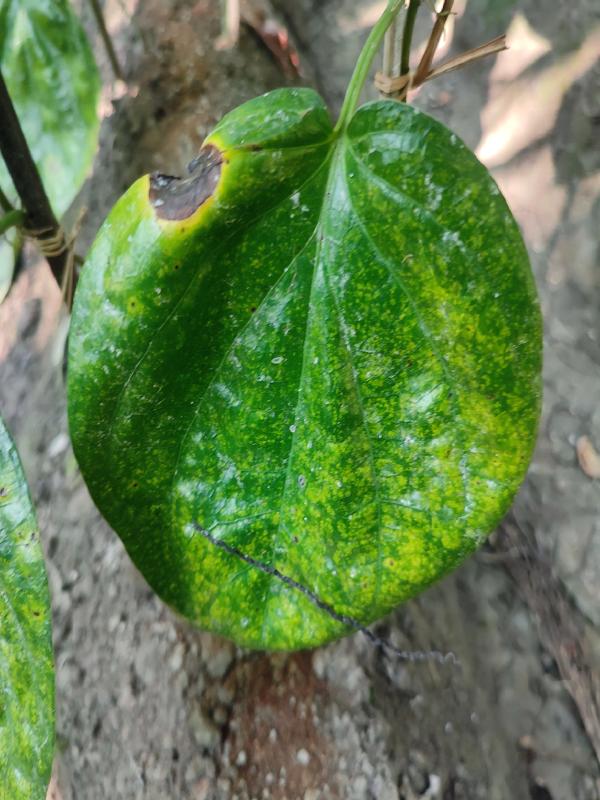
Label: Bacterial_Leaf_Disease